Biosynthesis

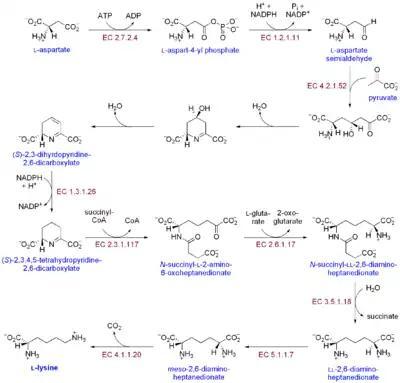
The diaminopimelic acid pathway

There are two distinct lysine biosynthetic pathways: the diaminopimelic acid pathway and the α-aminoadipate pathway. The most common of the two synthetic pathways is the diaminopimelic acid pathway; it consists of several enzymatic reactions that add carbon groups to aspartate to yield lysine: